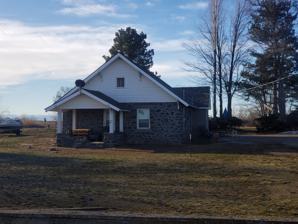
Building: Edgar Johnson House
Country: United States of America
Year built: 1910
Historic house in Idaho, United States United States historic place Edgar Johnson House U.S. National Register of Historic Places Show map of Idaho Show map of the United States Nearest city Jerome, Idaho Coordinates 42°40′50″N 114°30′27″W / 42.68056°N 114.50750°W / 42.68056; -114.50750 Area 2.5 acres (1.0 ha) Built 1910 Architectural style Bungalow/craftsman MPS Lava Rock Structures in South Central Idaho TR NRHP reference No. 83002340 Added to NRHP September 8, 1983 The Edgar Johnson House is a house located in Jerome, Idaho , United States, listed on the National Register of Historic Places . It is locally significant as an example of rural vernacular bungalow design, as well as lava rock craftsmanship. With its double gable facade, this house represents the standard patternbook bungalow style. See also National Register of Historic Places portal List of National Historic Landmarks in Idaho National Register of Historic Places listings in Jerome County, Idaho References